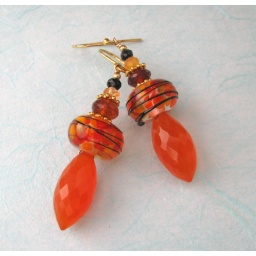
Earrings created with lampwork glass by T-Beads Glass, with carnelian, hessonite garnet, yellow sapphire and black onyx.